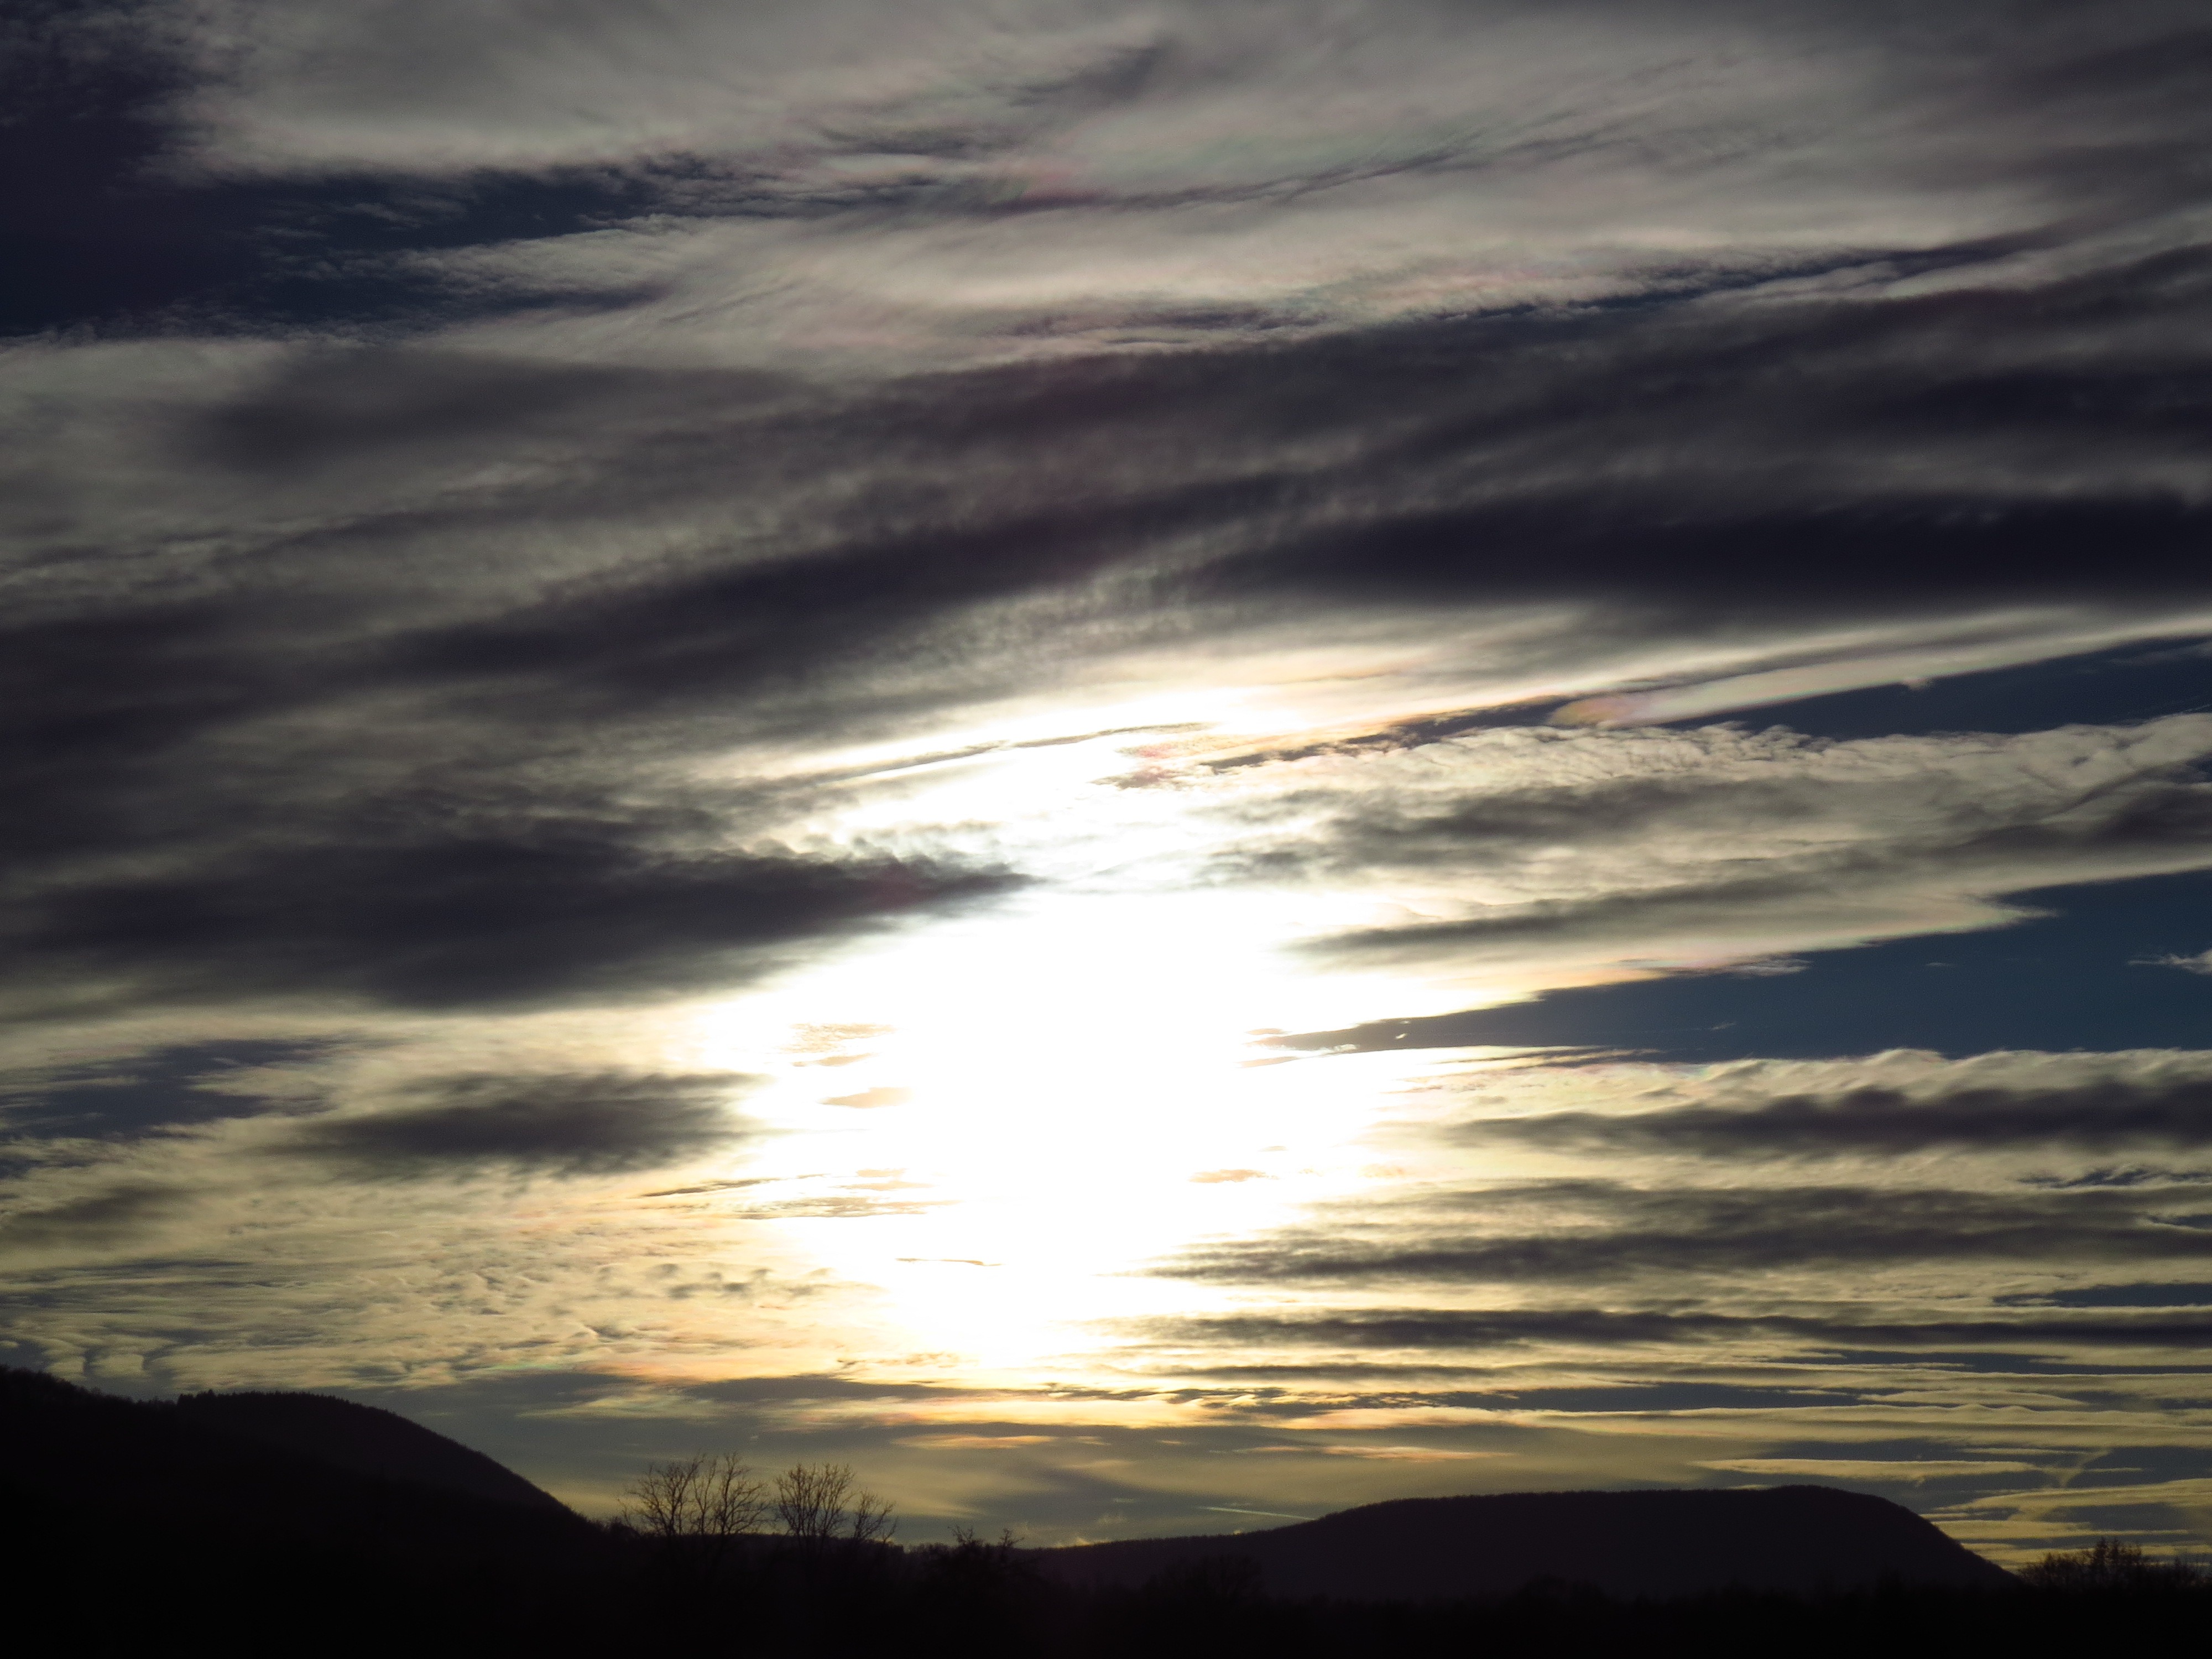
sea, horizon, cloud, sky, sun, sunrise, sunset, sunlight, morning, dawn, atmosphere, dusk, evening, golden, reflection, clouds, mood, afterglow, cloud strips, meteorological phenomenon, red sky at morning